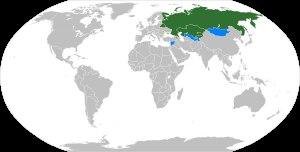
L’Union économique eurasiatique ou Union économique eurasienne est une union fondée par la Biélorussie, le Kazakhstan et la Russie par un traité du 29 mai 2014. L'Arménie signe le traité d'adhésion le 9 octobre 2014. À l'origine, l'accord fut porté par le président kazakh Noursoultan Nazarbaïev, puis poussé par Vladimir Poutine. Les présidents des cinq pays membres de la Communauté économique eurasiatique ont signé le 10 octobre 2014 à Minsk l'accord de dissolution de la CEEA, qui cède sa place à l'Union économique eurasiatique en 2015. Ayant été approuvée par les Parlements de chaque État, l'Union entre en vigueur le 1ᵉʳ janvier 2015. Le Kirghizistan l'a rejointe le 8 août 2015, après ratification des quatre autres membres, et le Tadjikistan a montré la volonté de rejoindre la nouvelle Union.